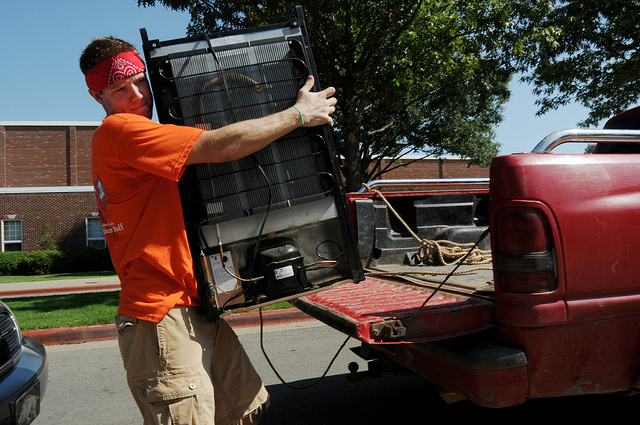
Man loading a medium sized appliance onto the back of a truck.

A mover loads a large piece of equipment onto a truck bed.

A young man picking up a mini fridge from the bed of a truck.

A man places a heavy appliance in the back of a pickup truck

A young man lifting a speaker onto the back of a red pickup truck.